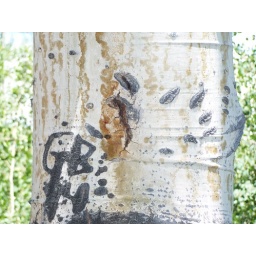
Gretchen's initials in a tree in snow mass (the house we stayed at).. bear claw prints too.